Christ Church Cathedral (Montreal)

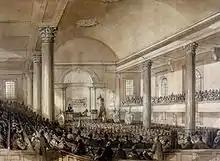
The interior of the original Christ Church Cathedral in 1852

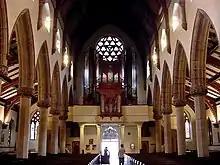
The interior of the present Christ Church Cathedral

An Anglican ministry first began in Montreal in 1760. Services were held in chapels of the Roman Catholic Church for the first half-century. In 1789, the Anglican congregation of Montreal received a former Jesuit church, renaming it as Christ Church. The building was used by the congregation until 1803, when it was destroyed in a fire. The clergyman was appointed by Dorchester as garrison chaplain of Montreal in 1766, with inaugural service in Christ Church was pronounced by him on 20 December 1789. The first Christ Church was in fact the repaired and re-dedicated Jesuit church. So it was the second church building that was constructed in 1814.